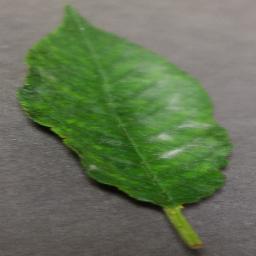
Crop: cherry
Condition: (including_sour)_powdery_mildew